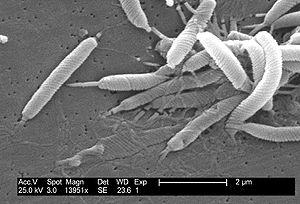
Helicobacter est un genre de bacilles Gram négatif, spiralés, mobiles par ciliature polaire appartenant à la famille des Helicobacteraceae et à la classe des Epsilonproteobacteria.